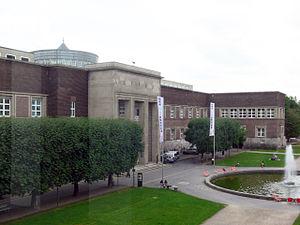
Museum kunst palast, Düsseldorf
Cette liste des plus grands musées d'art du monde procède à un classement des musées d'art et autres musées contenant principalement des œuvres d'art en fonction de la surface totale d'exposition.